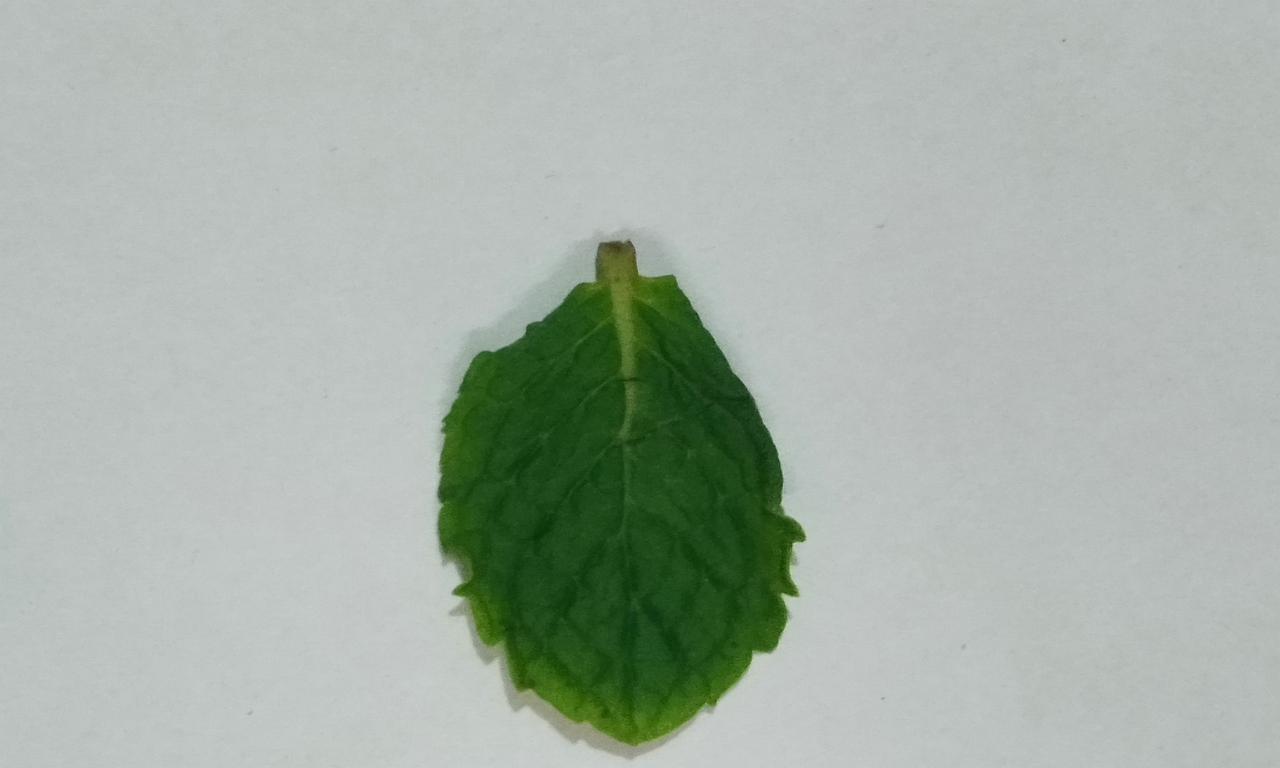
Label: Fresh